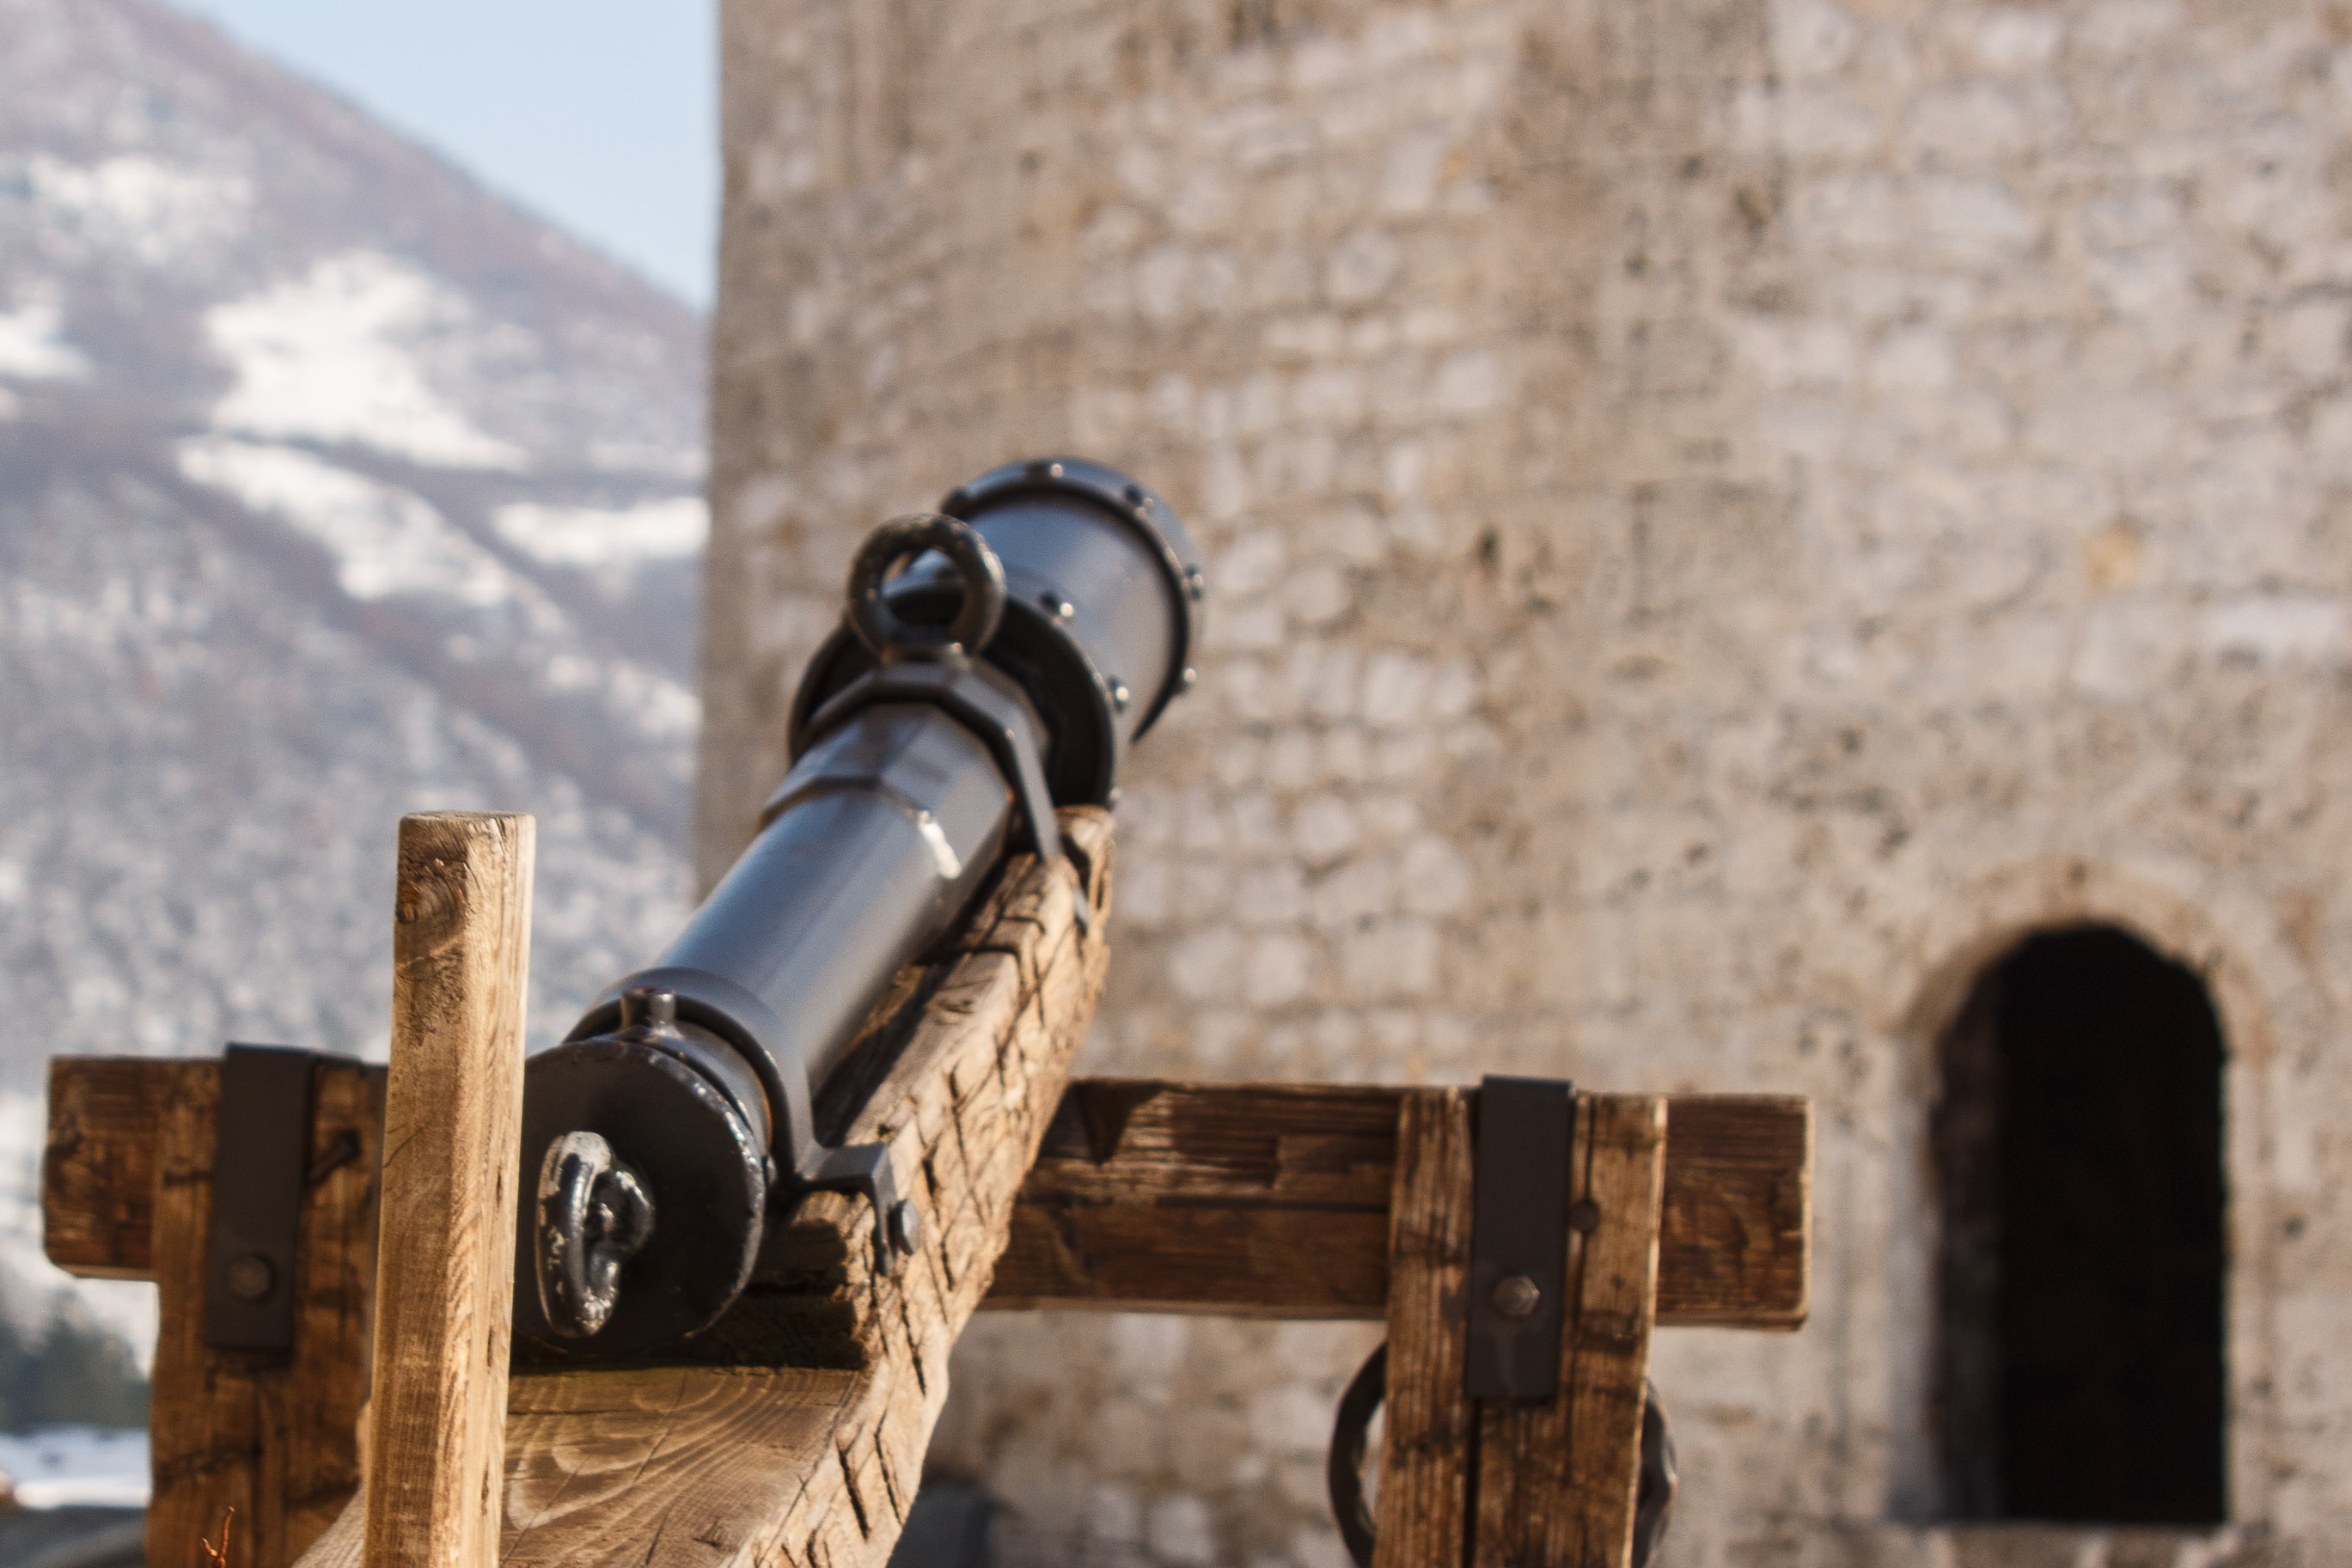
architecture, wood, house, town, building, old, city, stone, vacation, travel, europe, tower, holiday, castle, ancient, attraction, historic, tourism, weapon, gothic, war, medieval, photograph, culture, history, cannon, iron, european, famous, heritage, historical, bosnia, ottoman, man made object